Joseph Finnemore

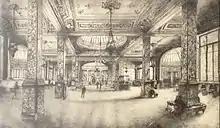
A rare commissioned engraving by Finnemore of the Baltic Exchange dated 1918

He was a member of the Society of Illustrators, the Royal Society of British Artists (from 1893) and Royal Institute (from 1898).